Medal "For the Victory over Germany in the Great Patriotic War 1941–1945"

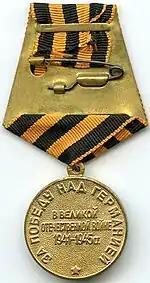
Reverse of the Medal "For the Victory Over Germany in the Great Patriotic War 1941–1945"

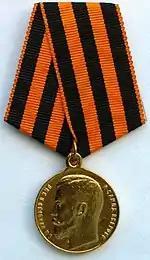
The Medal of St. George shares the same design principle as the "Victory Over Germany" medal, which features the likeness of Tsar Nicholas II, instead of Joseph Stalin

The Medal "For the Victory Over Germany in the Great Patriotic War 1941–1945" was a military decoration of the Soviet Union established on May 9, 1945, by decree of the Presidium of the Supreme Soviet of the USSR to denote military participation in the victory of the Soviet armed forces over Nazi Germany in the Great Patriotic War.